Ninebanks

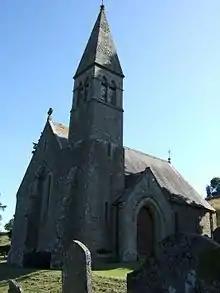
Ninebanks St Mark's Church.

The first St Mark's Church on the present site in Ninebanks was consecrated in 1764. The church was rebuilt in 1871. Windows were given by Mr R Lee in 1880.